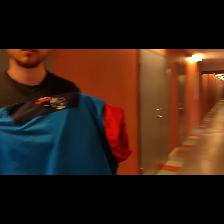
Label: Human